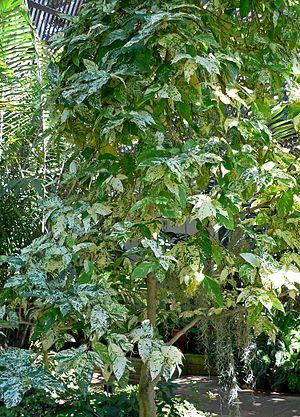
Ficus est un genre dans la famille des Moraceae, représenté par des arbres, des arbustes ou des lianes. Avec plus de 750 espèces connues il s'agit, avec Dorstenia, d'un des principaux genres de sa famille. Ce sont principalement des plantes tropicales dont toutes ont en commun de produire des inflorescences et infrutescences particulières, les sycones ou figues.